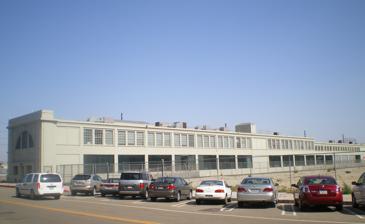
Building: Santa Fe Freight Depot
Country: United States of America
Year built: 1922
For the former freight depot in Fort Worth, Texas, see Santa Fe Freight Building . United States historic place Santa Fe Freight Depot U.S. National Register of Historic Places Santa Fe Freight Depot, 2008 Show map of the Los Angeles metropolitan area Show map of California Show map of the United States Location 970 E. 3rd St., Los Angeles, California Coordinates 34°2′42″N 118°13′58″W / 34.04500°N 118.23278°W / 34.04500; -118.23278 Built 1922 Architect Leonardt, Carl; Albright, Harrison Architectural style Beaux Arts NRHP reference No. 05001498 Added to NRHP January 3, 2006 Santa Fe Freight Depot is a quarter-mile-long building in the industrial area to the east of Downtown Los Angeles , now known as the Arts District .  The Southern California Institute of Architecture converted the structure into its campus in 2000. The building's use as a school has helped revitalize a neighborhood previously considered "a gritty corner of downtown". Use as a freight depot Built in 1907, the depot was designed by Harrison Albright , a pioneer in the use of reinforced concrete, as a railroad freight depot.  The Santa Fe Coast lines secured the property along the Los Angeles River and spent approximately $300,000 building the enormous concrete building. The depot was built to replace a freight center that had burned to the ground, and the narrow steel-reinforced concrete structure became a local landmark. For half its length, the building is only 37 feet (11 m) in width but, at 1,250 feet (380 m) in length, it is as long as the Empire State Building is tall. The building had 120 bays with opening on both sides, allowing freight cars to unload on one side while trucks were loaded on the other side. Conversion to SCI-Arc's campus View from north By the 1990s, the depot was a vacant building covered in graffiti. The building had been stripped to the concrete, with a single room as long as four football fields. Then, in 2000, the Southern California Institute of Architecture , or SCI-Arc, obtained a lease on the property with plans to relocate its campus to the location. Over the next two years, SCI-Arc renovated and converted the building, considered an "industrial leftover," into a 61,000-square-foot (5,700 m 2 ) state-of-the-art architecture school. The renovation was designed by SCI-Arc graduate and faculty member Gary Paige who described the building as a "found object -- one with ceilings up to 20 feet (6.1 m) high and broad views of the downtown skyline." Paige also added: "We like the unrelenting and extreme nature of the building." One reviewer noted that the structure was a mixed blessing: "Time had been generous to it, giving the interior surfaces a seasoned patina akin to character lines on a wise face.  The problem was typology: Being as long as the Empire State Building is tall, the shotgun building was unremittingly linear, with only one jog breaking the monotony of its quarter-mile length." Another review called wrote: The recombinant building is a lesson in engineering and architecture. Thirty thousand square feet of studios and seminar spaces, a workshop, a thesis pit and a bridge to the library have been stacked, cantilevered and suspended to form an open-ended, permissive, flexible space. It seems that anything can happen within these walls. Enter a studio through its doorway (which has no door), and you are standing on what is more like a stage, looking out through a proscenium framed by new steel posts and girders set parallel to and in tandem with the old concrete columns and beams. North side of depot Prior to the opening of the SCI-Arc campus, the neighborhood around the depot was referred to as a "gritty corner of downtown."  Since 2000, SCI-Arc's presence has helped revitalize the neighborhood.  However, the area's revitalization has driven up the property's value and resulted in an expensive legal battle that ended with a determination in June 2005 that SCI-Arc did not have the right to purchase the depot building and land in which its campus is located. A developer also purchased the vacant land to the west of Sci-Arc, announcing plans in 2004 to construct a pair of 40-story towers, each with 384 luxury apartments. Pritzker Prize -winner and SCI-Arc co-founder Thom Mayne wrote an editorial in 2005 urging the city to step in to make sure that SCI-Arc was encouraged and preserved as an important urban catalyst for Downtown Los Angeles .  Mayne noted that SCI-Arc had taken root in the neighborhood bringing hundreds of young people into the once-abandoned area, and noted that SCI-Arc's move to the former freight depot was "the prototype of an institution that resonates with energy and creativity." SCI-Arc succeeded in a second attempt to purchase the building in 2011, paying $23.1 million. Santa Fe Freight Depot, 1921 Historic designation The building was added to the National Register of Historic Places in 2006. See also List of Registered Historic Places in Los Angeles Southern California Institute of Architecture References